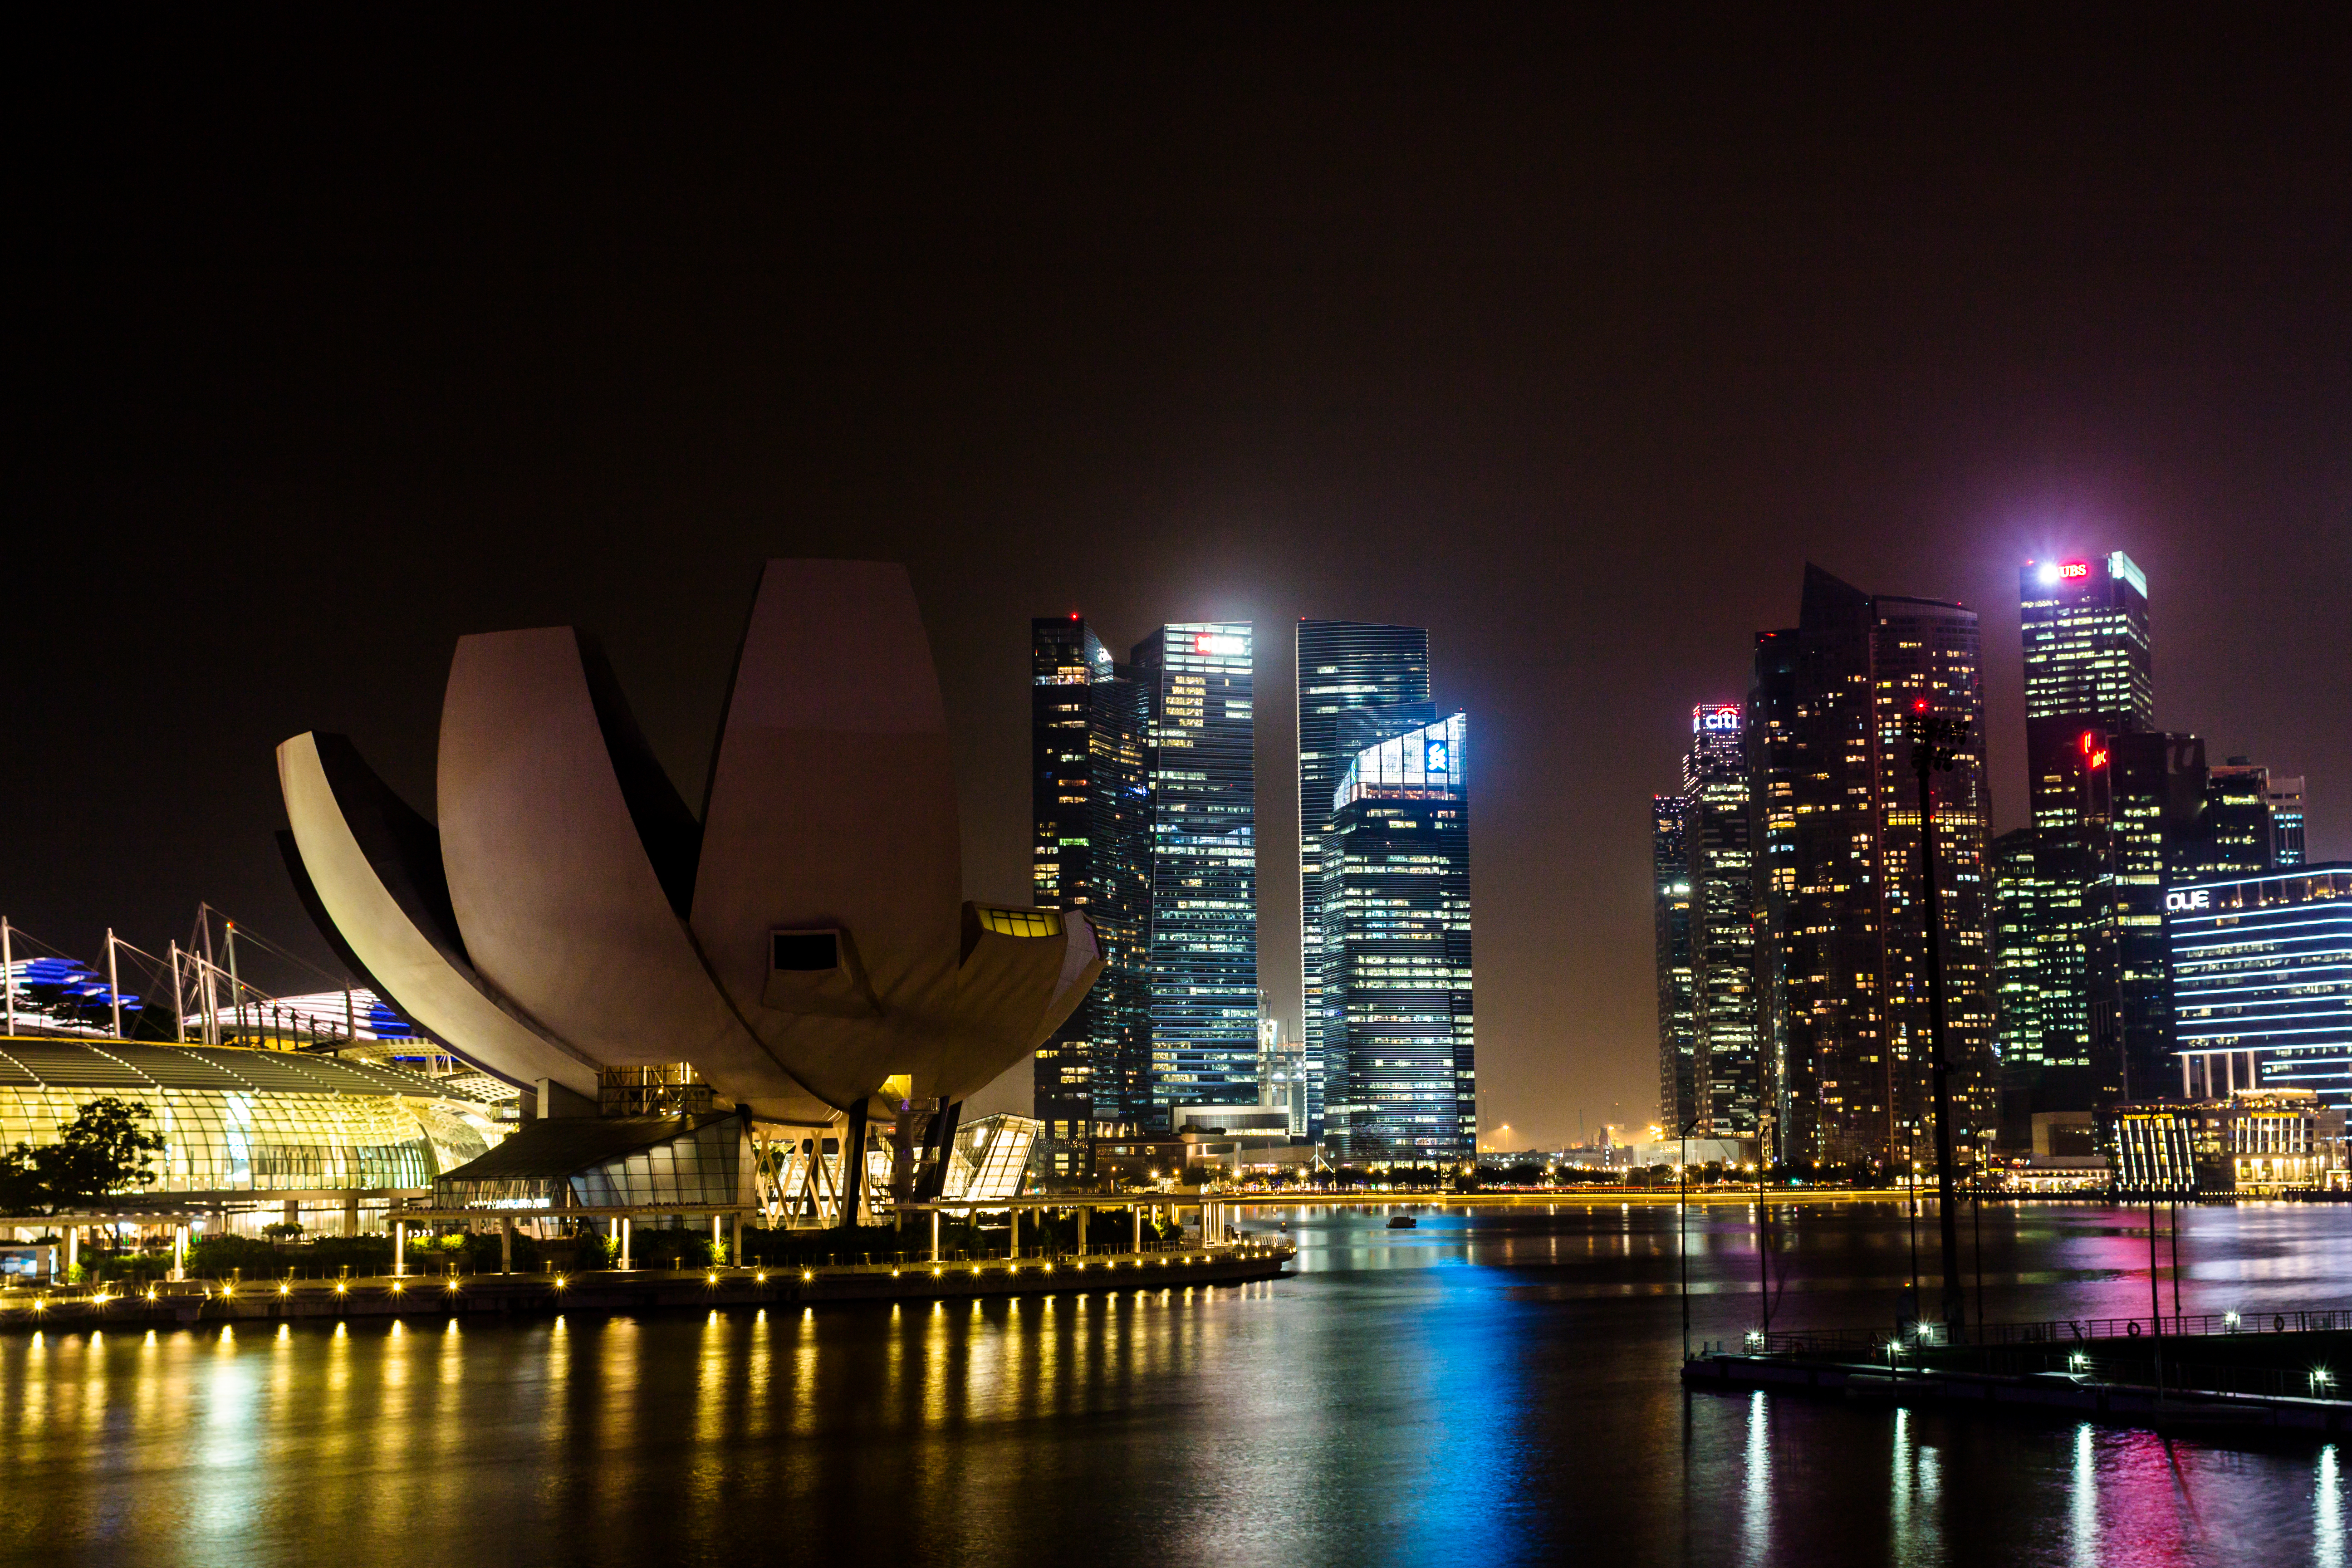
singapore, architecture, night, lights, artscience museum, cityscape, metropolitan area, city, metropolis, urban area, landmark, skyline, skyscraper, human settlement, tower block, reflection, sky, light, downtown, lighting, building, water, river, harbor, tower, tourist attraction, midnight, mixed use, condominium, hotel, tourism, marina, dock, corporate headquarters